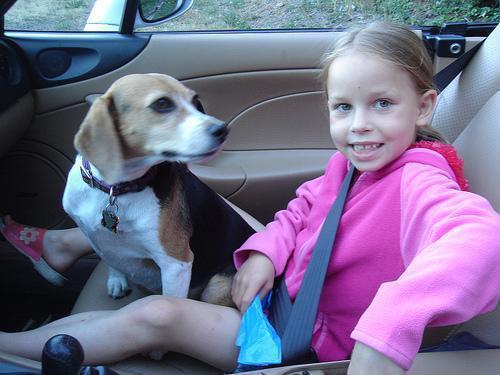
beagle